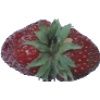
Label: Strawberry Wedge 1